Emma Bull

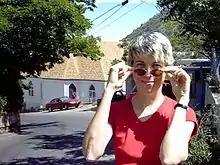
In Bisbee, Arizona (2003)

Emma Bull (born December 13, 1954) is an American science fiction and fantasy author. Her novels include the Hugo- and Nebula-nominated "Bone Dance" and the urban fantasy "War for the Oaks". She is also known for a series of anthologies set in Liavek, a shared universe that she created with her husband, Will Shetterly. As a singer, songwriter, and guitarist, she has been a member of the Minneapolis-based folk/rock bands Cats Laughing and The Flash Girls.